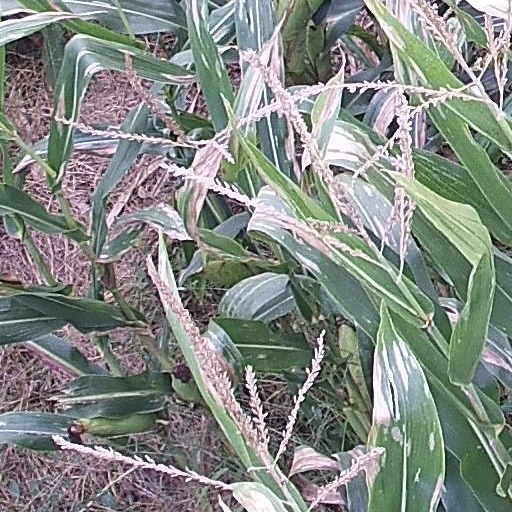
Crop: maize; corn